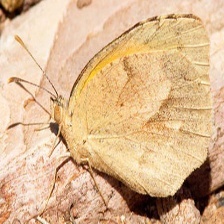
Species: SLEEPY ORANGE
Butterfly family (ImageNet category): sulphur_butterfly